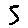
Label: 5